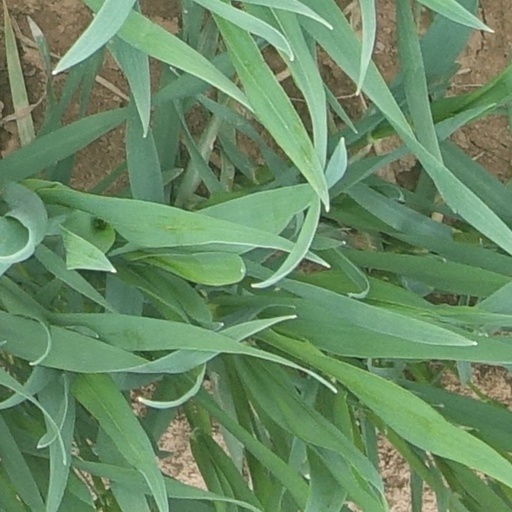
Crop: wheat